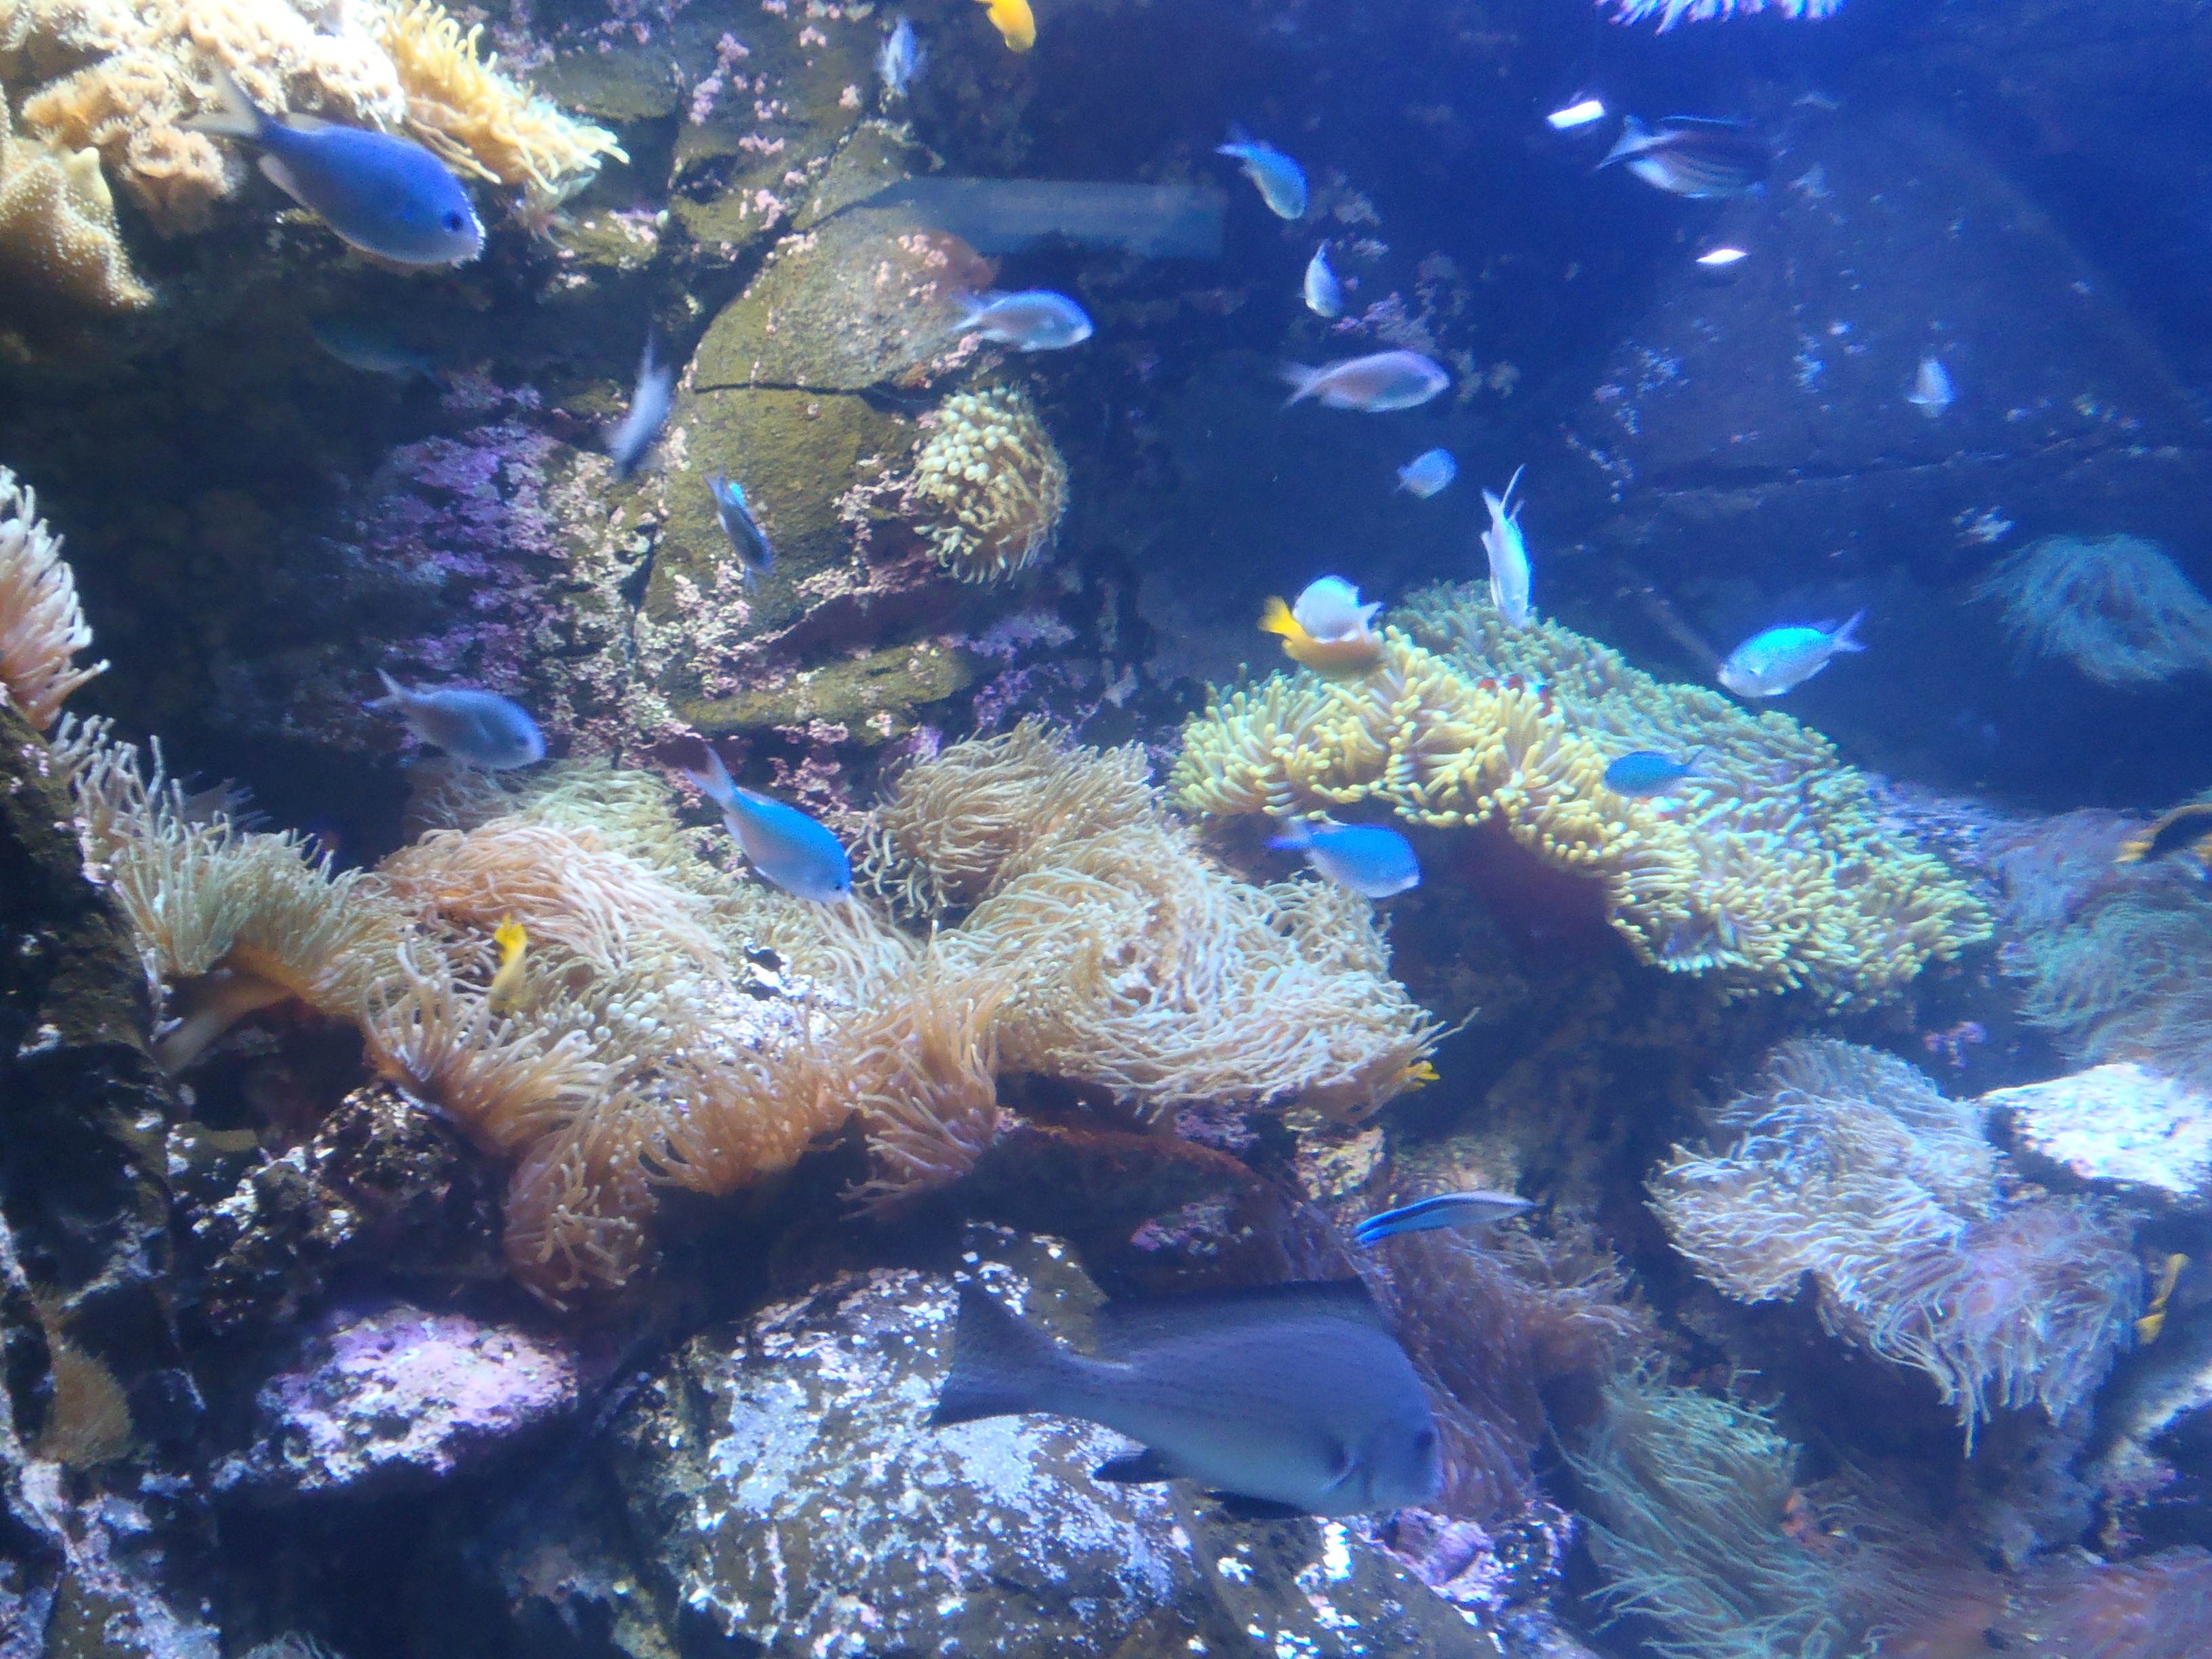
sea, ocean, diving, underwater, biology, fish, coral, coral reef, reef, australia, aquarium, underwater world, exotic fish, marine biology, coral reef fish, underwater life